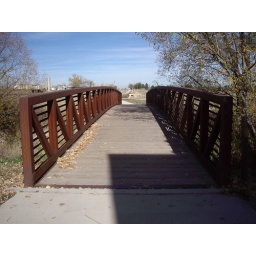
We cross the bridge over Lefthand Creek